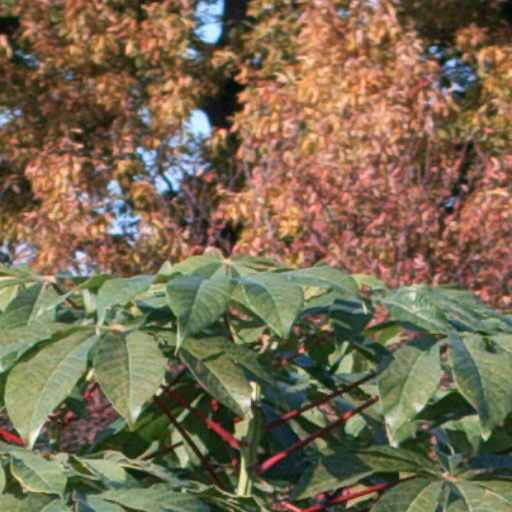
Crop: cassava